Narutowicz Square

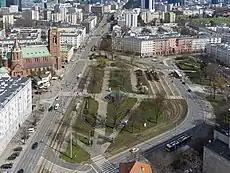
Gabriel Narutowicz Square

Narutowicz Square (Polish: "Plac Narutowicza") is a city square located in the Ochota district in Warsaw, Poland.